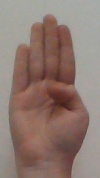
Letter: kaaf